Describe the emotion expressed in this image:  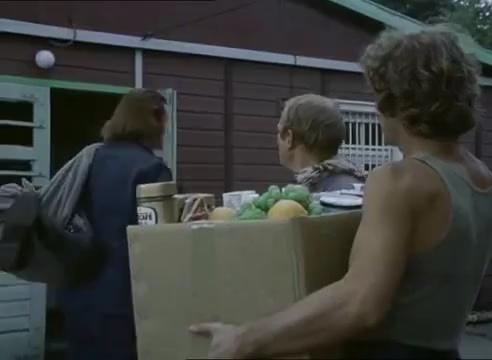
This person displays Pain, valence and arousal with low intensity.